Harry Mulisch

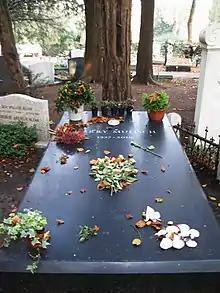
Harry Mulisch' grave at Zorgvlied in 2011

Mulisch died in 2010. His death occurred at his Amsterdam home and his family was with him at the time. Dutch prime minister Mark Rutte described his death as "a loss for Dutch literature and the Netherlands". Culture minister Halbe Zijlstra bemoaned the demise of the "Big Three" as Gerard Reve and Willem Frederik Hermans had already died. Marlise Simons of "The New York Times" said his "gift for writing with clarity about moral and philosophical themes made him an enormously influential figure in the Netherlands and earned him recognition abroad". "The L Magazine"s Mark Ashe quoted the American editions of his novels by referring to him as "Holland's Greatest Author" and "Holland's most important postwar writer".